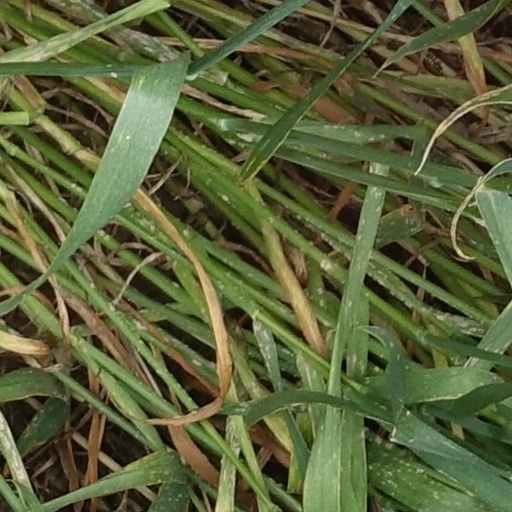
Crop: wheat